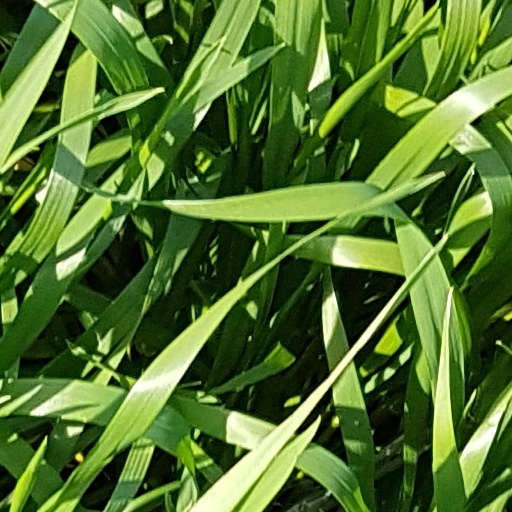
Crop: wheat